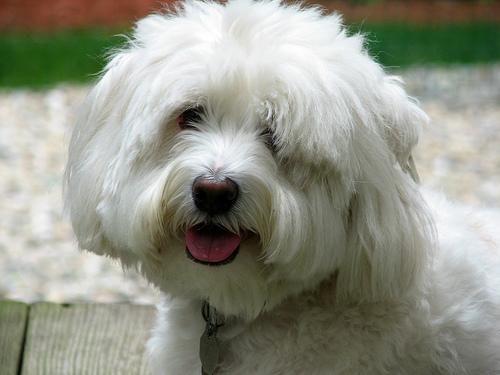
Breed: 203-n000021-Tibetan_terrier